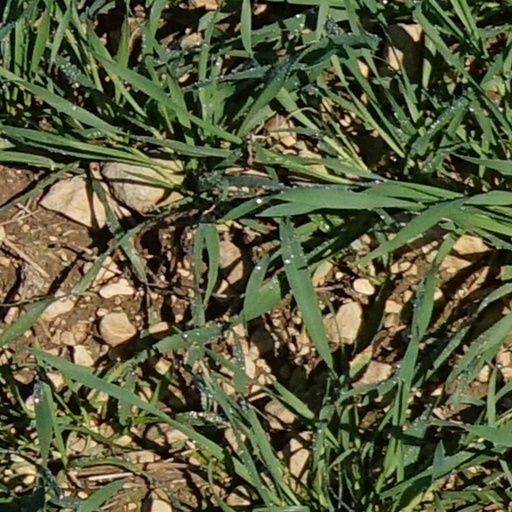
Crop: wheat